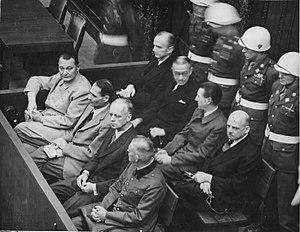
Procès de Nuremberg. Les accusés dans leur box, circa 1945-1946.(au premier rang, de gauche à droite): Hermann Göring, Rudolf Heß, Joachim von Ribbentrop, Wilhelm Keitel (au deuxième rang, de gauche à droite): Karl Dönitz, Erich Raeder, Baldur von Schirach, Fritz Sauckel Italiano: Processo di Norimberga. Al banco degli imputati, circa 1945-1946.(prima fila, da sinistra a destra): Hermann Göring, Rudolf Heß, Joachim von Ribbentrop, Wilhelm Keitel (seconda fila, da sinistra a destra): Karl Dönitz, Erich Raeder, Baldur von Schirach, Fritz Sauckel
Le protocole de Londres du 12 septembre 1944 est un accord entre les États-Unis, le Royaume-Uni et l'Union soviétique sur l'occupation du territoire allemand. Il prévoit le partage du pays en trois zones d'occupation y compris Berlin, il est décidé d’attribuer à l’URSS la zone nord-est, au Royaume-Uni la zone nord-ouest et aux États-Unis la zone sud. C'est également l'un des actes préliminaires à la création du Tribunal militaire international.
Le Parti national-socialiste des travailleurs allemands, souvent dénommé simplement « parti nazi » ou « parti national-socialiste » était un parti politique allemand d'extrême droite nationaliste et rattaché à la famille politique du fascisme. Son nom est également traduit par Parti national-socialiste ouvrier allemand ou Parti ouvrier allemand national-socialiste.
Le massacre de Katyń est l'assassinat de masse, par la police politique de l’Union soviétique, au printemps 1940 dans la forêt de Katyń, de plusieurs milliers de Polonais, essentiellement des officiers d'active et de réserve, et de divers autres membres des élites polonaises considérées comme hostiles à l’idéologie communiste.